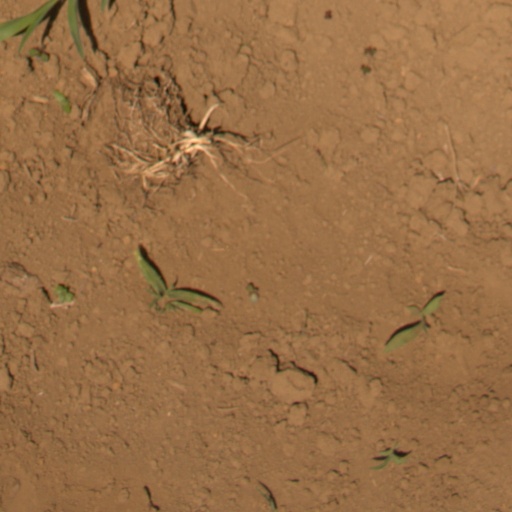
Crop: Jerusalem artichoke